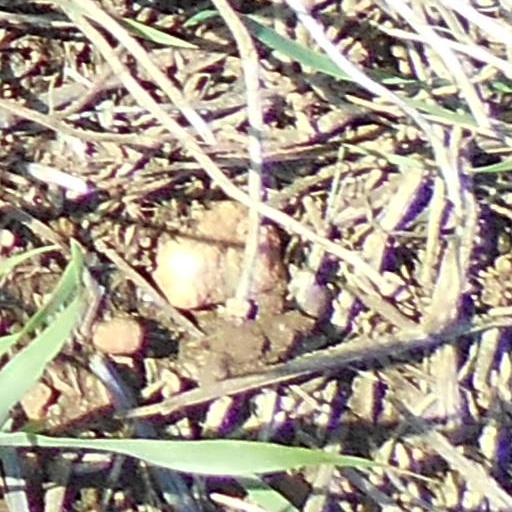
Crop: wheat